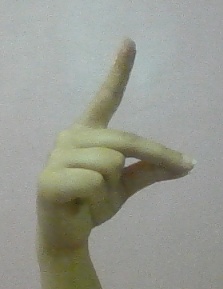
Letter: ta